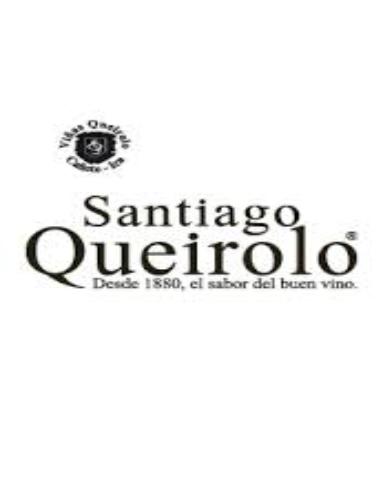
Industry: Food